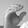
ASL letter: C